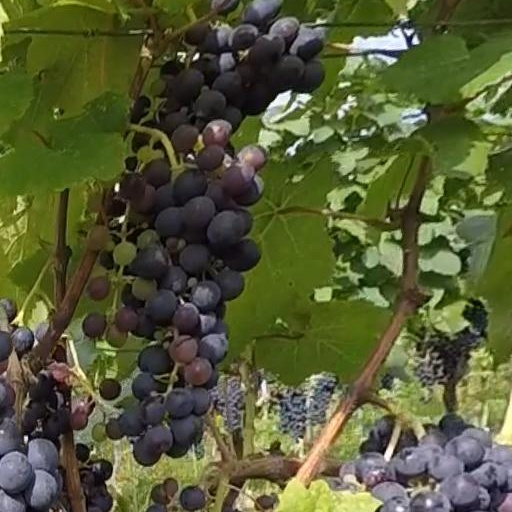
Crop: grape